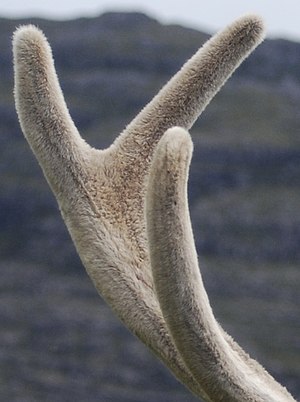
Gevir
Bastlag
Gevir er hele hornkronen hos hjorte. Hos de fleste hjorte er det kun hannerne, der har gevir. Et undtagelse er rensdyr, hvor også hunnen bærer gevir. Vandrådyr er den eneste hjorte uden gevir.